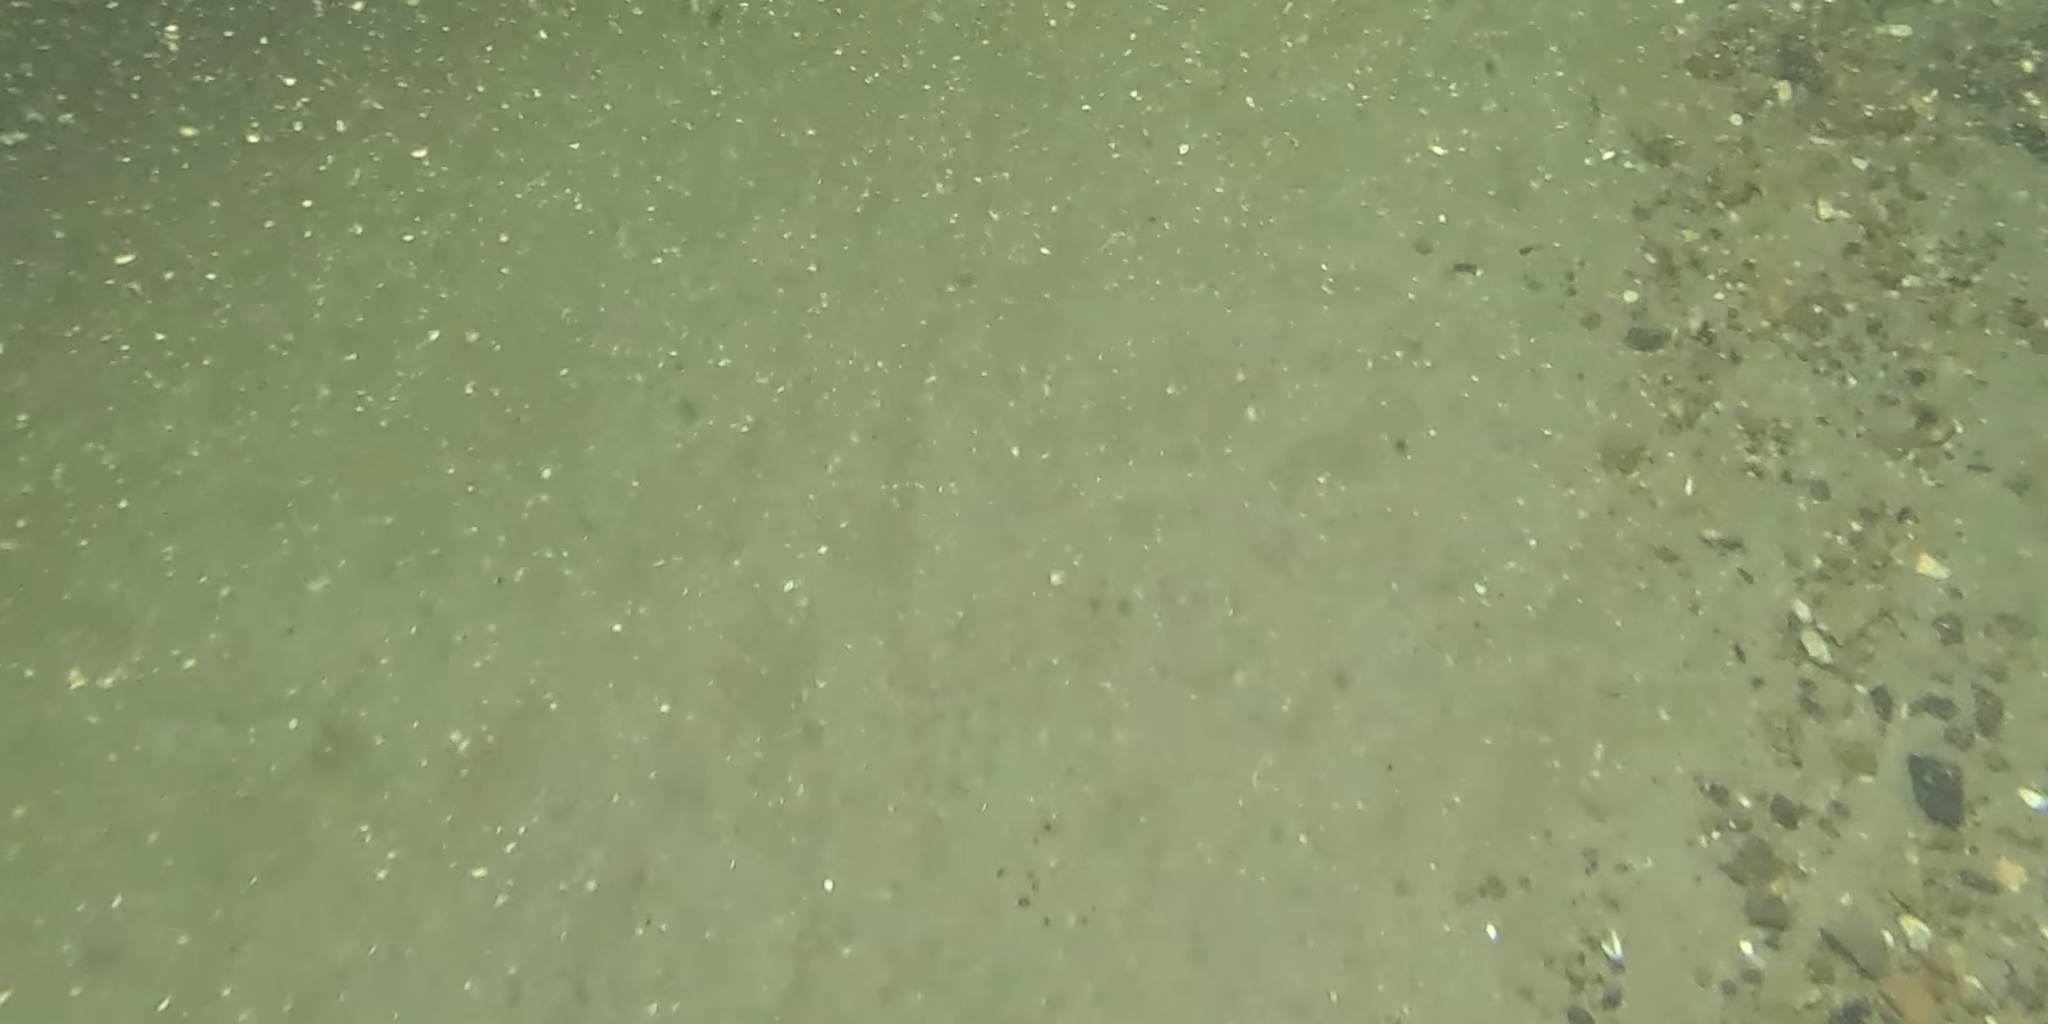
Seabed habitat: sand